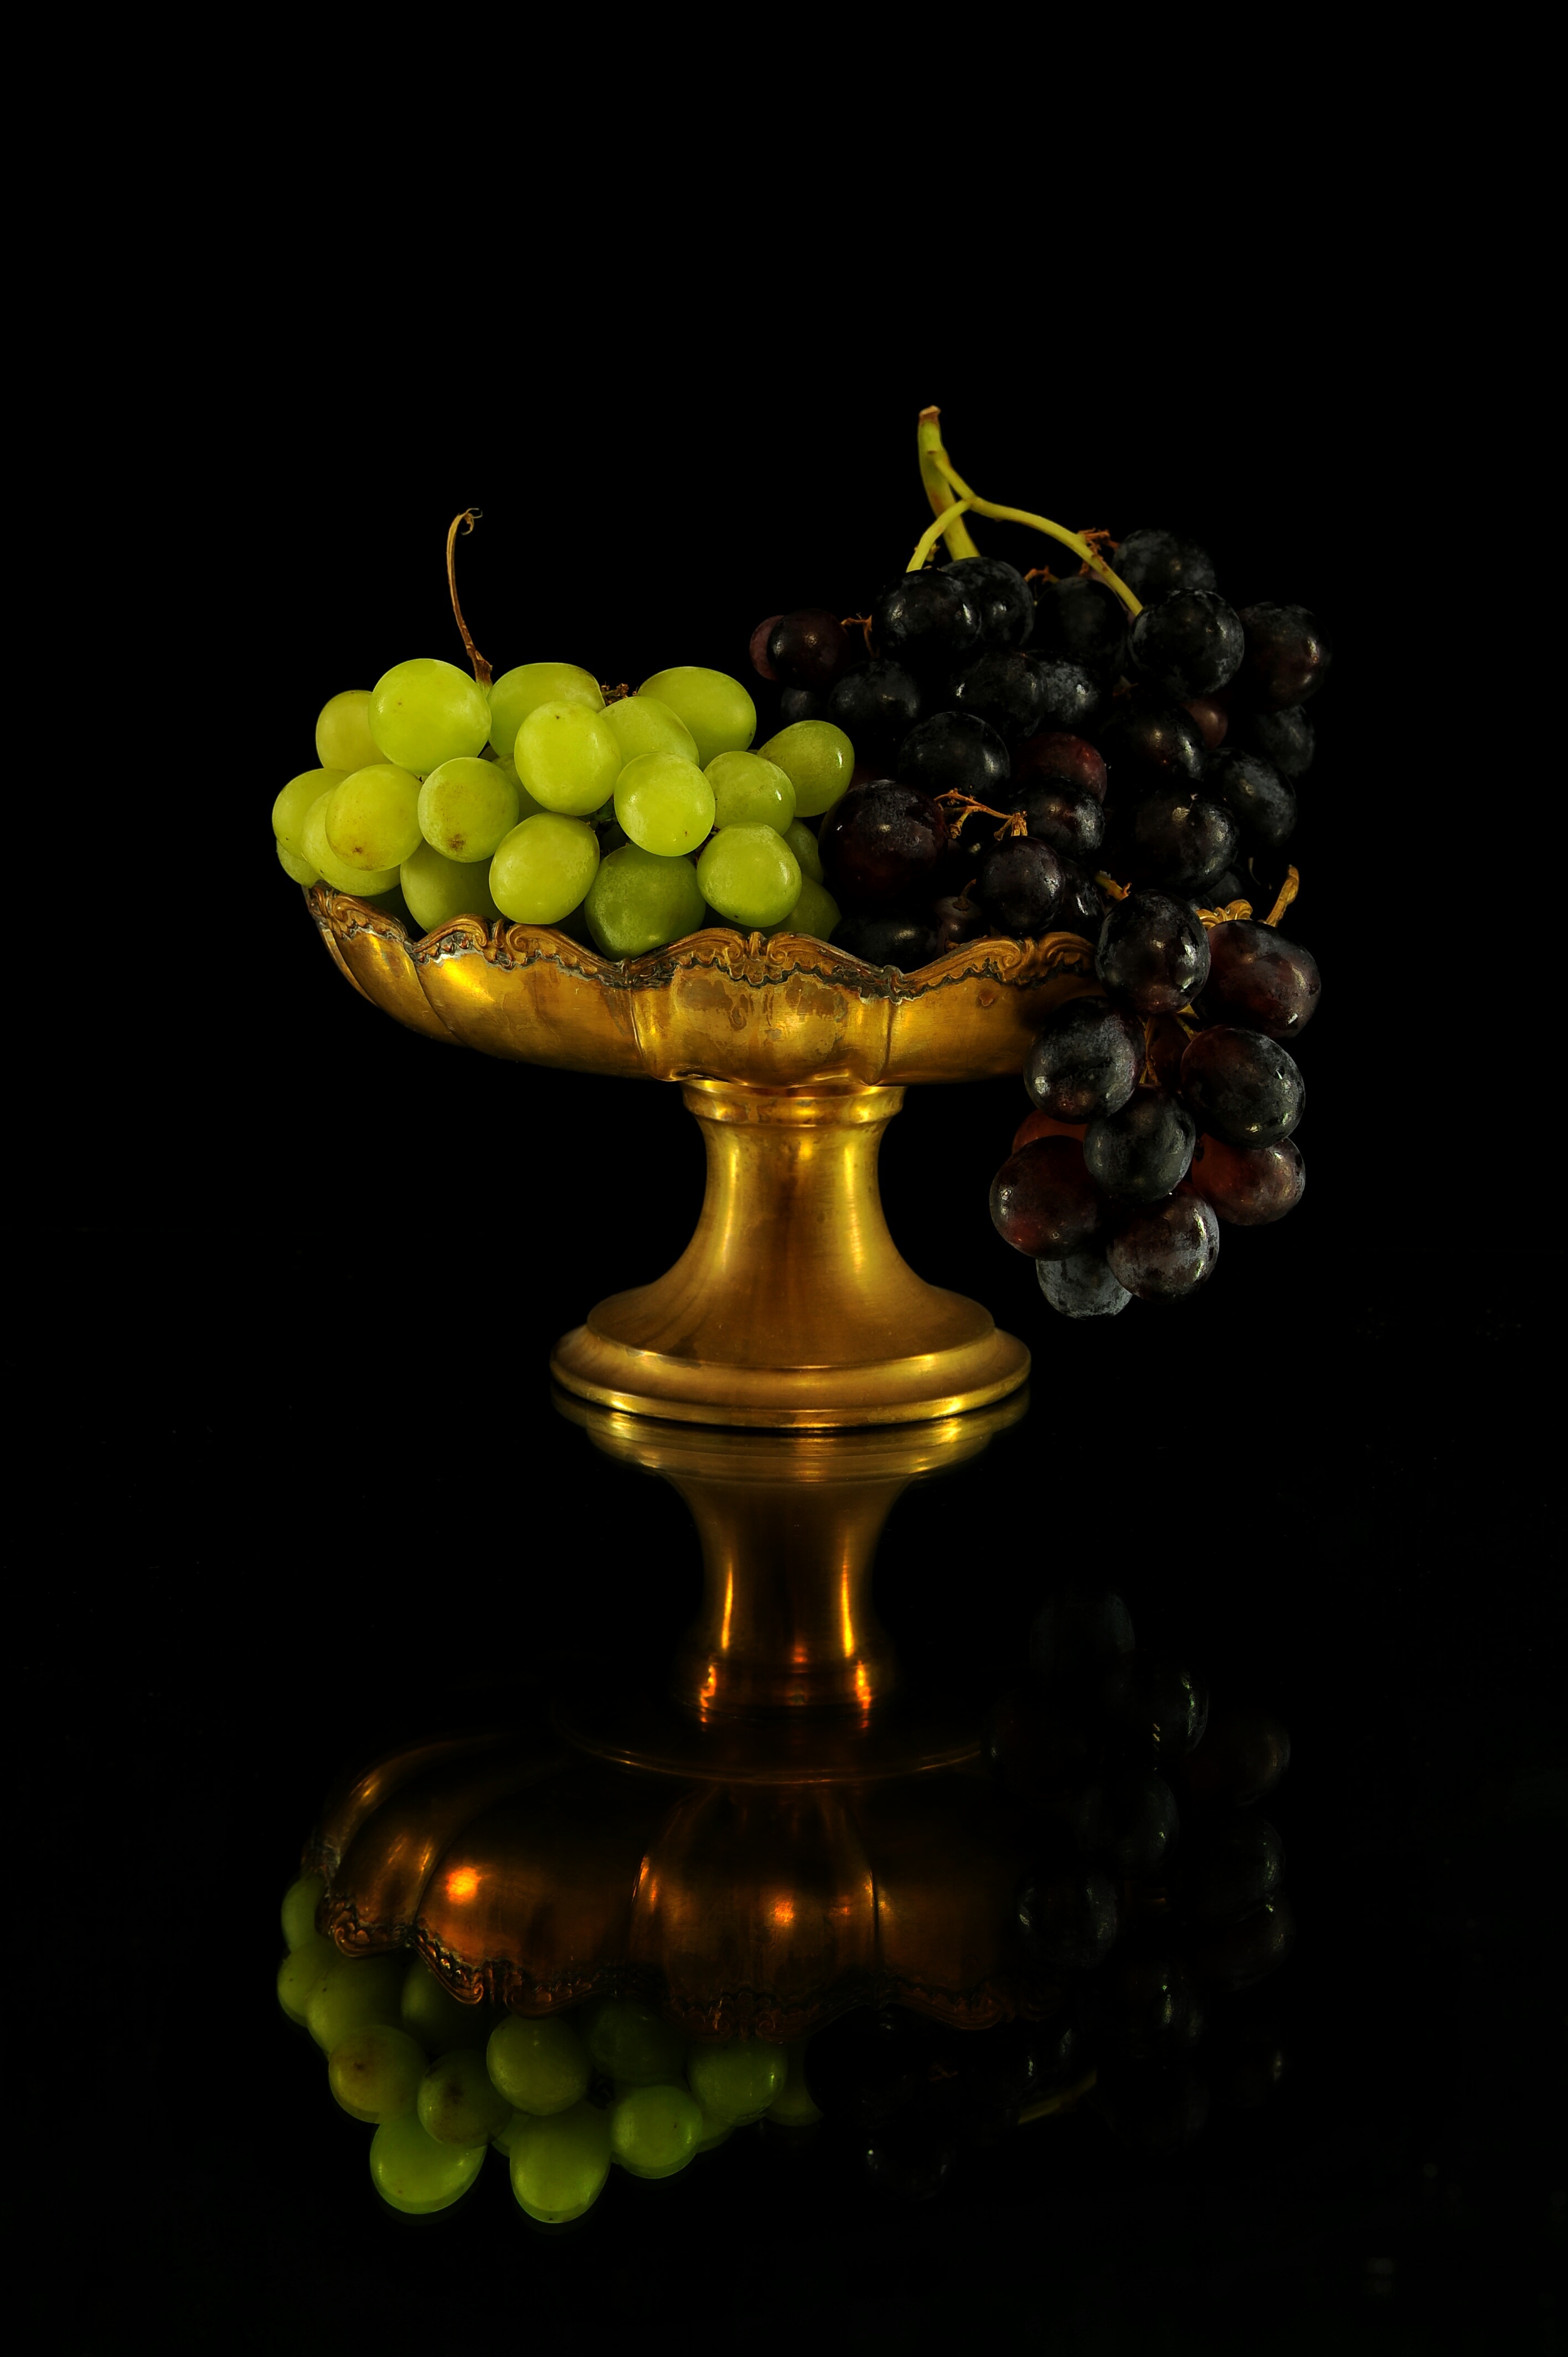
nature, plant, grape, fruit, flower, glass, food, green, produce, autumn, black, yellow, eat, still life, tray, painting, vegetale, grapes, liqueur, macro photography, bianca, flowering plant, amphora, vitis, still life photography, land plant, grapevine family